Sambro Island Light

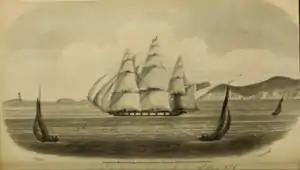
passing Sambro Nova Scotia (1813)

As the landfall light for the major strategic port of Halifax, Sambro has witnessed many shipwrecks and sea battles. A few months before the Battle of Halifax, in December 1779, The schooner Hope wrecked near the Sambro Island Light on the Three Sisters Rocks. Captain Henry Baldwin and six other crew were killed. Weeks later, 170 British sailors were lost when two vessels – the North and St. Helena – were wrecked in a storm when entering Halifax harbour.